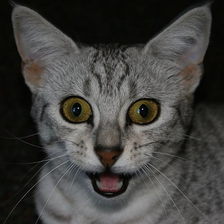
Species: cat
Breed: Egyptian Mau